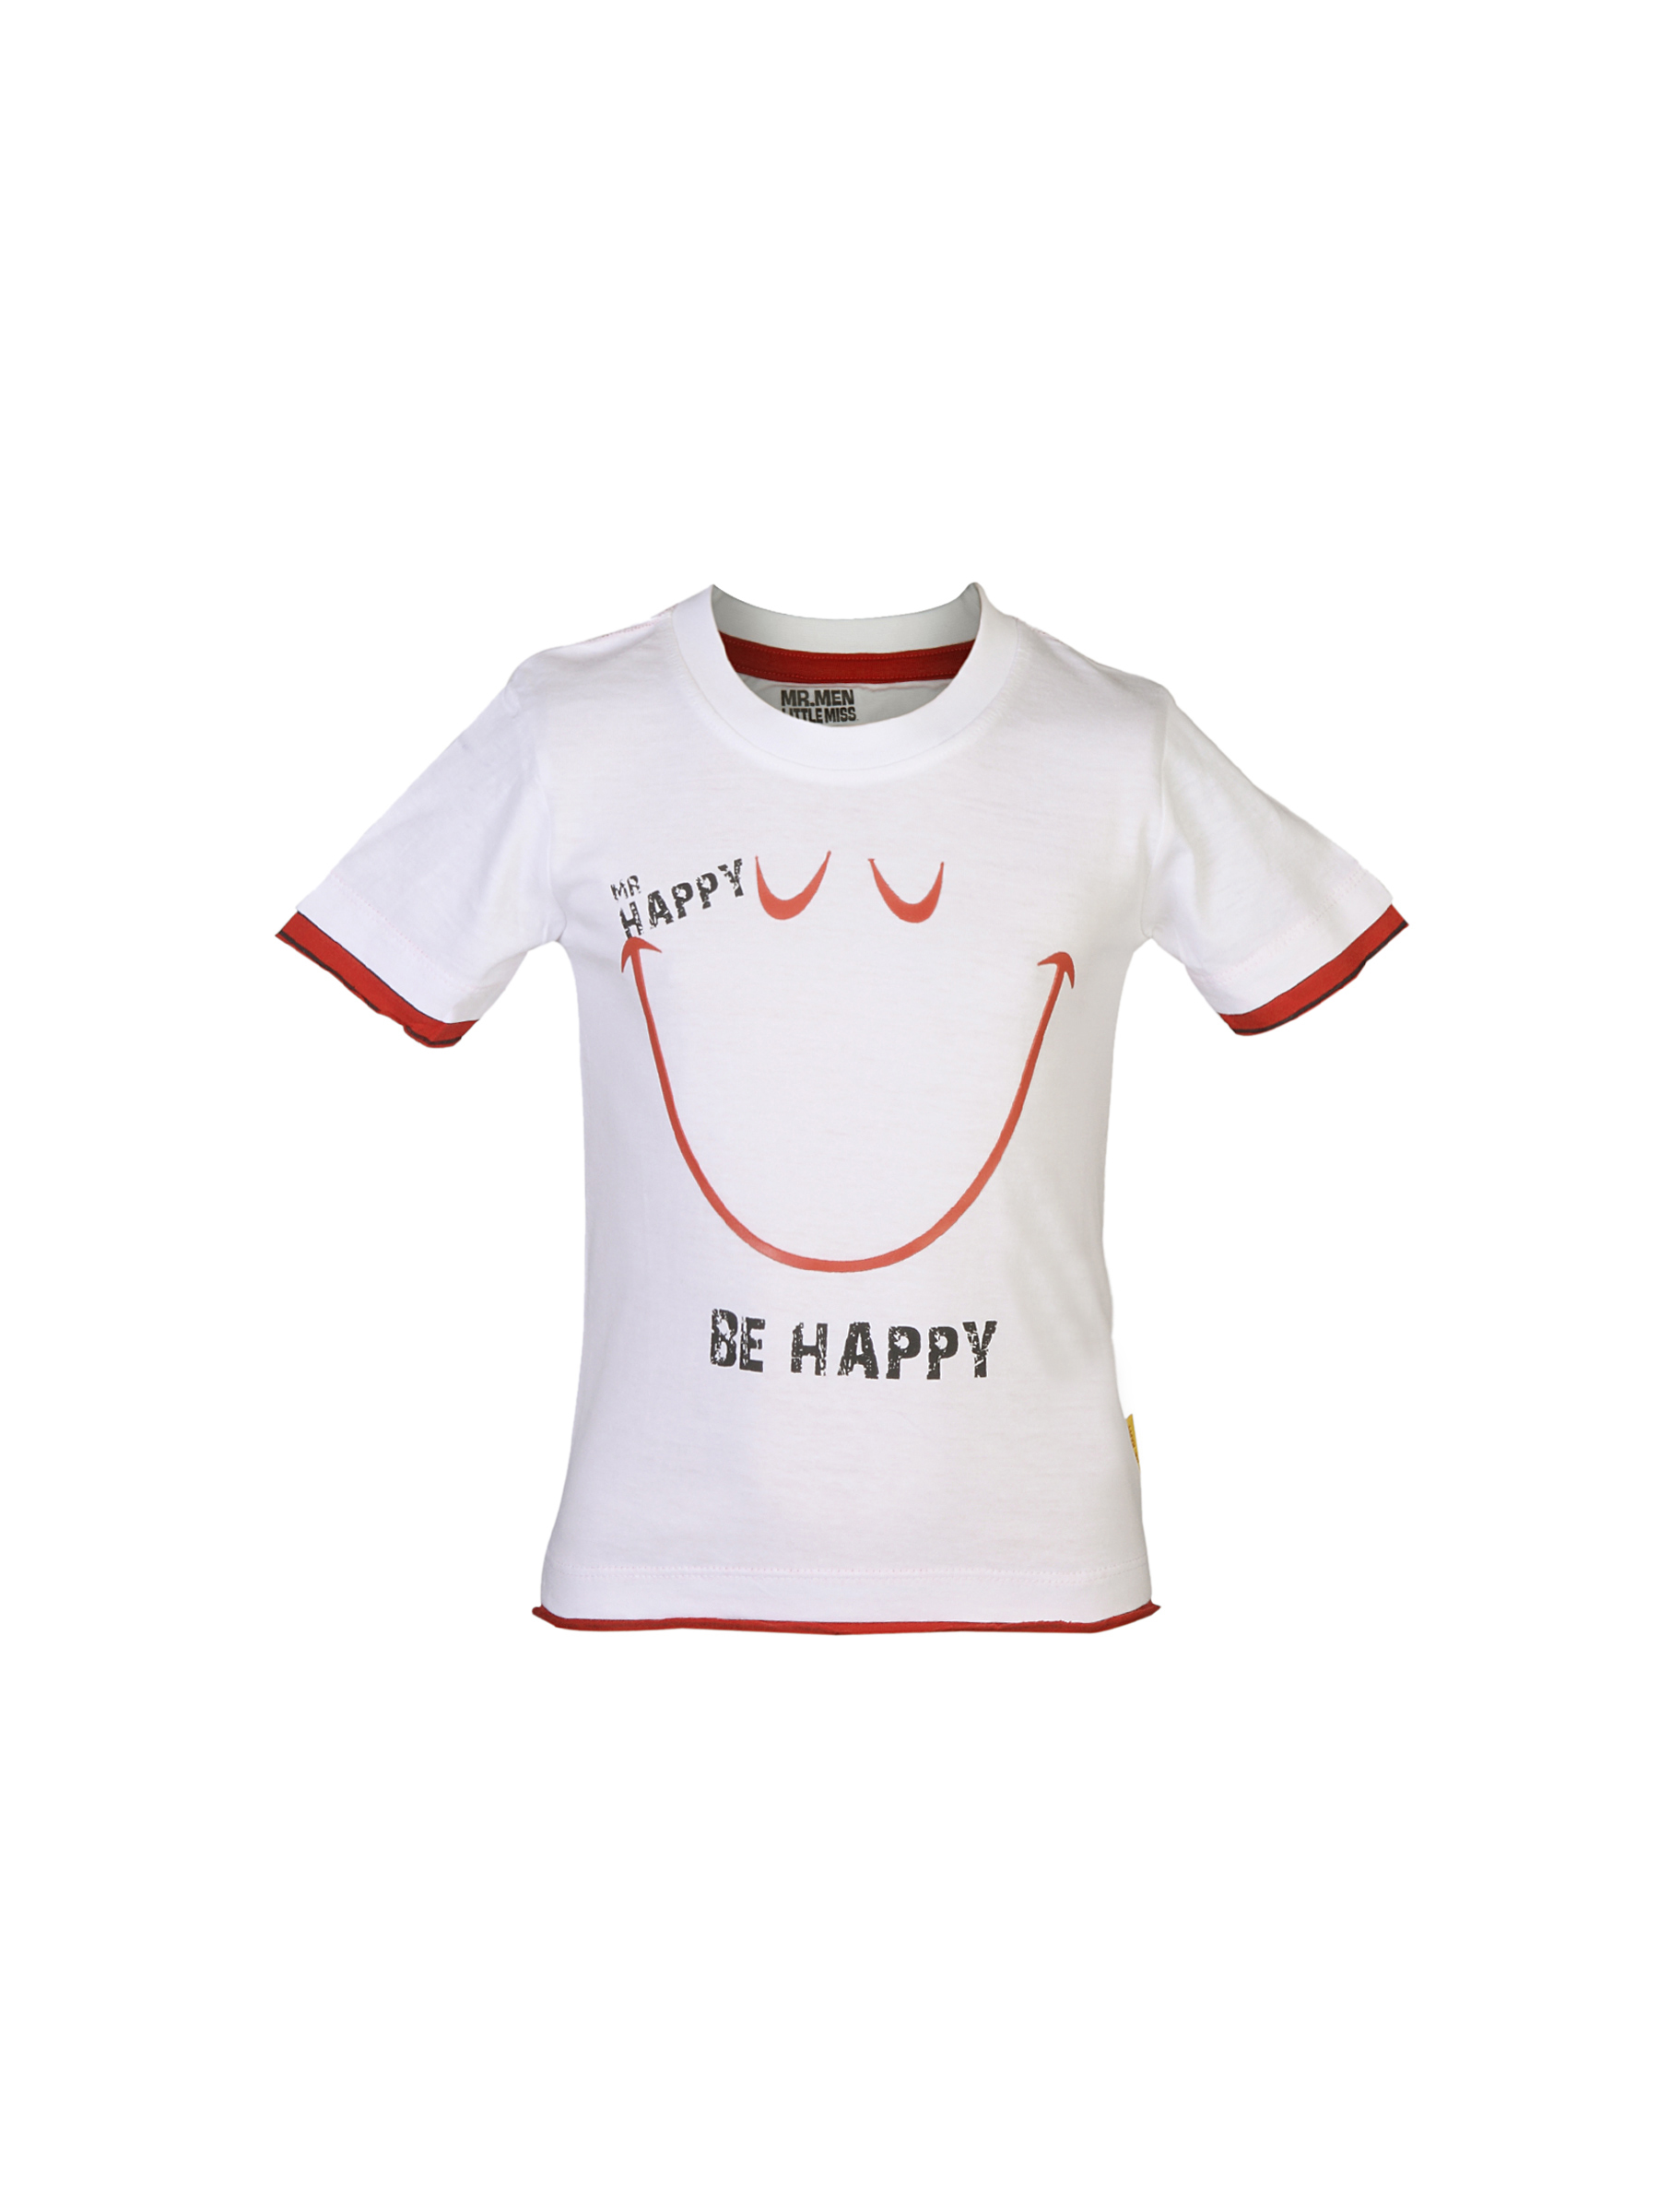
Mr.Men Boys Mr. Happy White T-shirt
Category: Apparel / Topwear / Tshirts
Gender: Boys
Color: White
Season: Summer 2012
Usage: Casual